Yokel

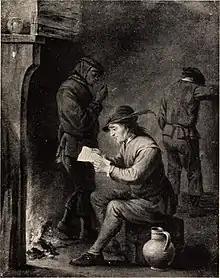
A painting of three peasants by David Teniers the Younger

Yokel is one of several derogatory terms referring to the stereotype of unsophisticated country people. The term is of uncertain etymology and is only attested from the early 19th century on.